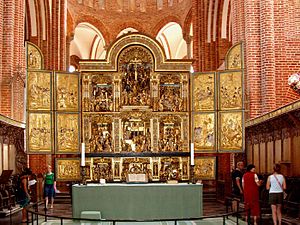
Roskilde Domkirke / Galleri
Alteret i Roskilde domkirke
Roskilde Domkirke er domkirken i Roskilde. Domkirken er blandt de vigtigste kirkebygninger i Danmark og et af de vigtigste monumenter overhovedet, på grund af sine enestående arkitektur og sin tilknytning til Danmarkshistorien. Domkirken er opført i det 12. og 13. århundrede i gotisk stil i teglsten som et af de tidligste eksempler i Skandinavien, men rummer i dag arkitektoniske stilarter fra 800 år. Domkirken har været kongefamiliens gravkirke gennem århundreder og rummer 38-40 kongelige grave: 19-21 konger og 19 dronninger. Sammen med kalkmalerier og kunst fortæller de kongernes, kirkens og Danmarks historie gennem 1000 år. Domkirken blev i 1995 optaget på UNESCOs verdensarvsliste.